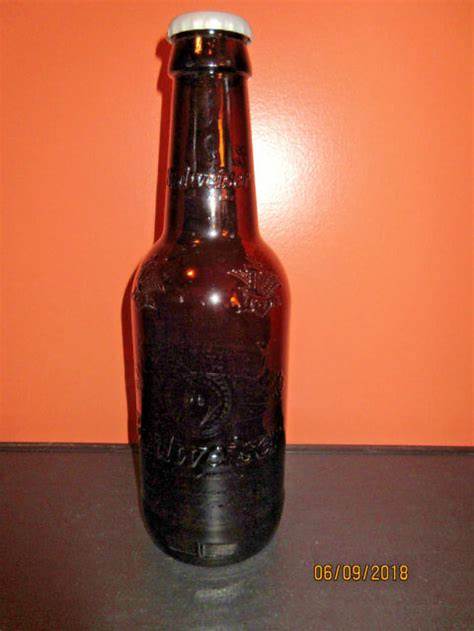
Waste category: glass